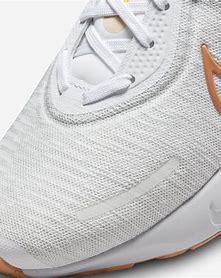
Brand: Nike
Model: Renew Run